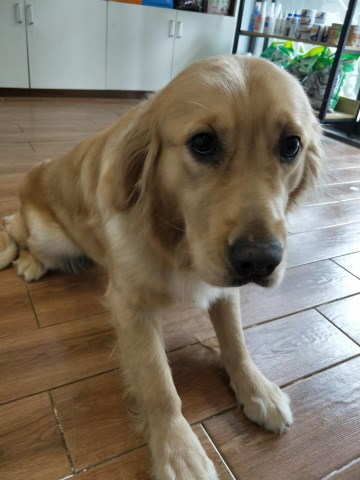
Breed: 5355-n000126-golden_retriever